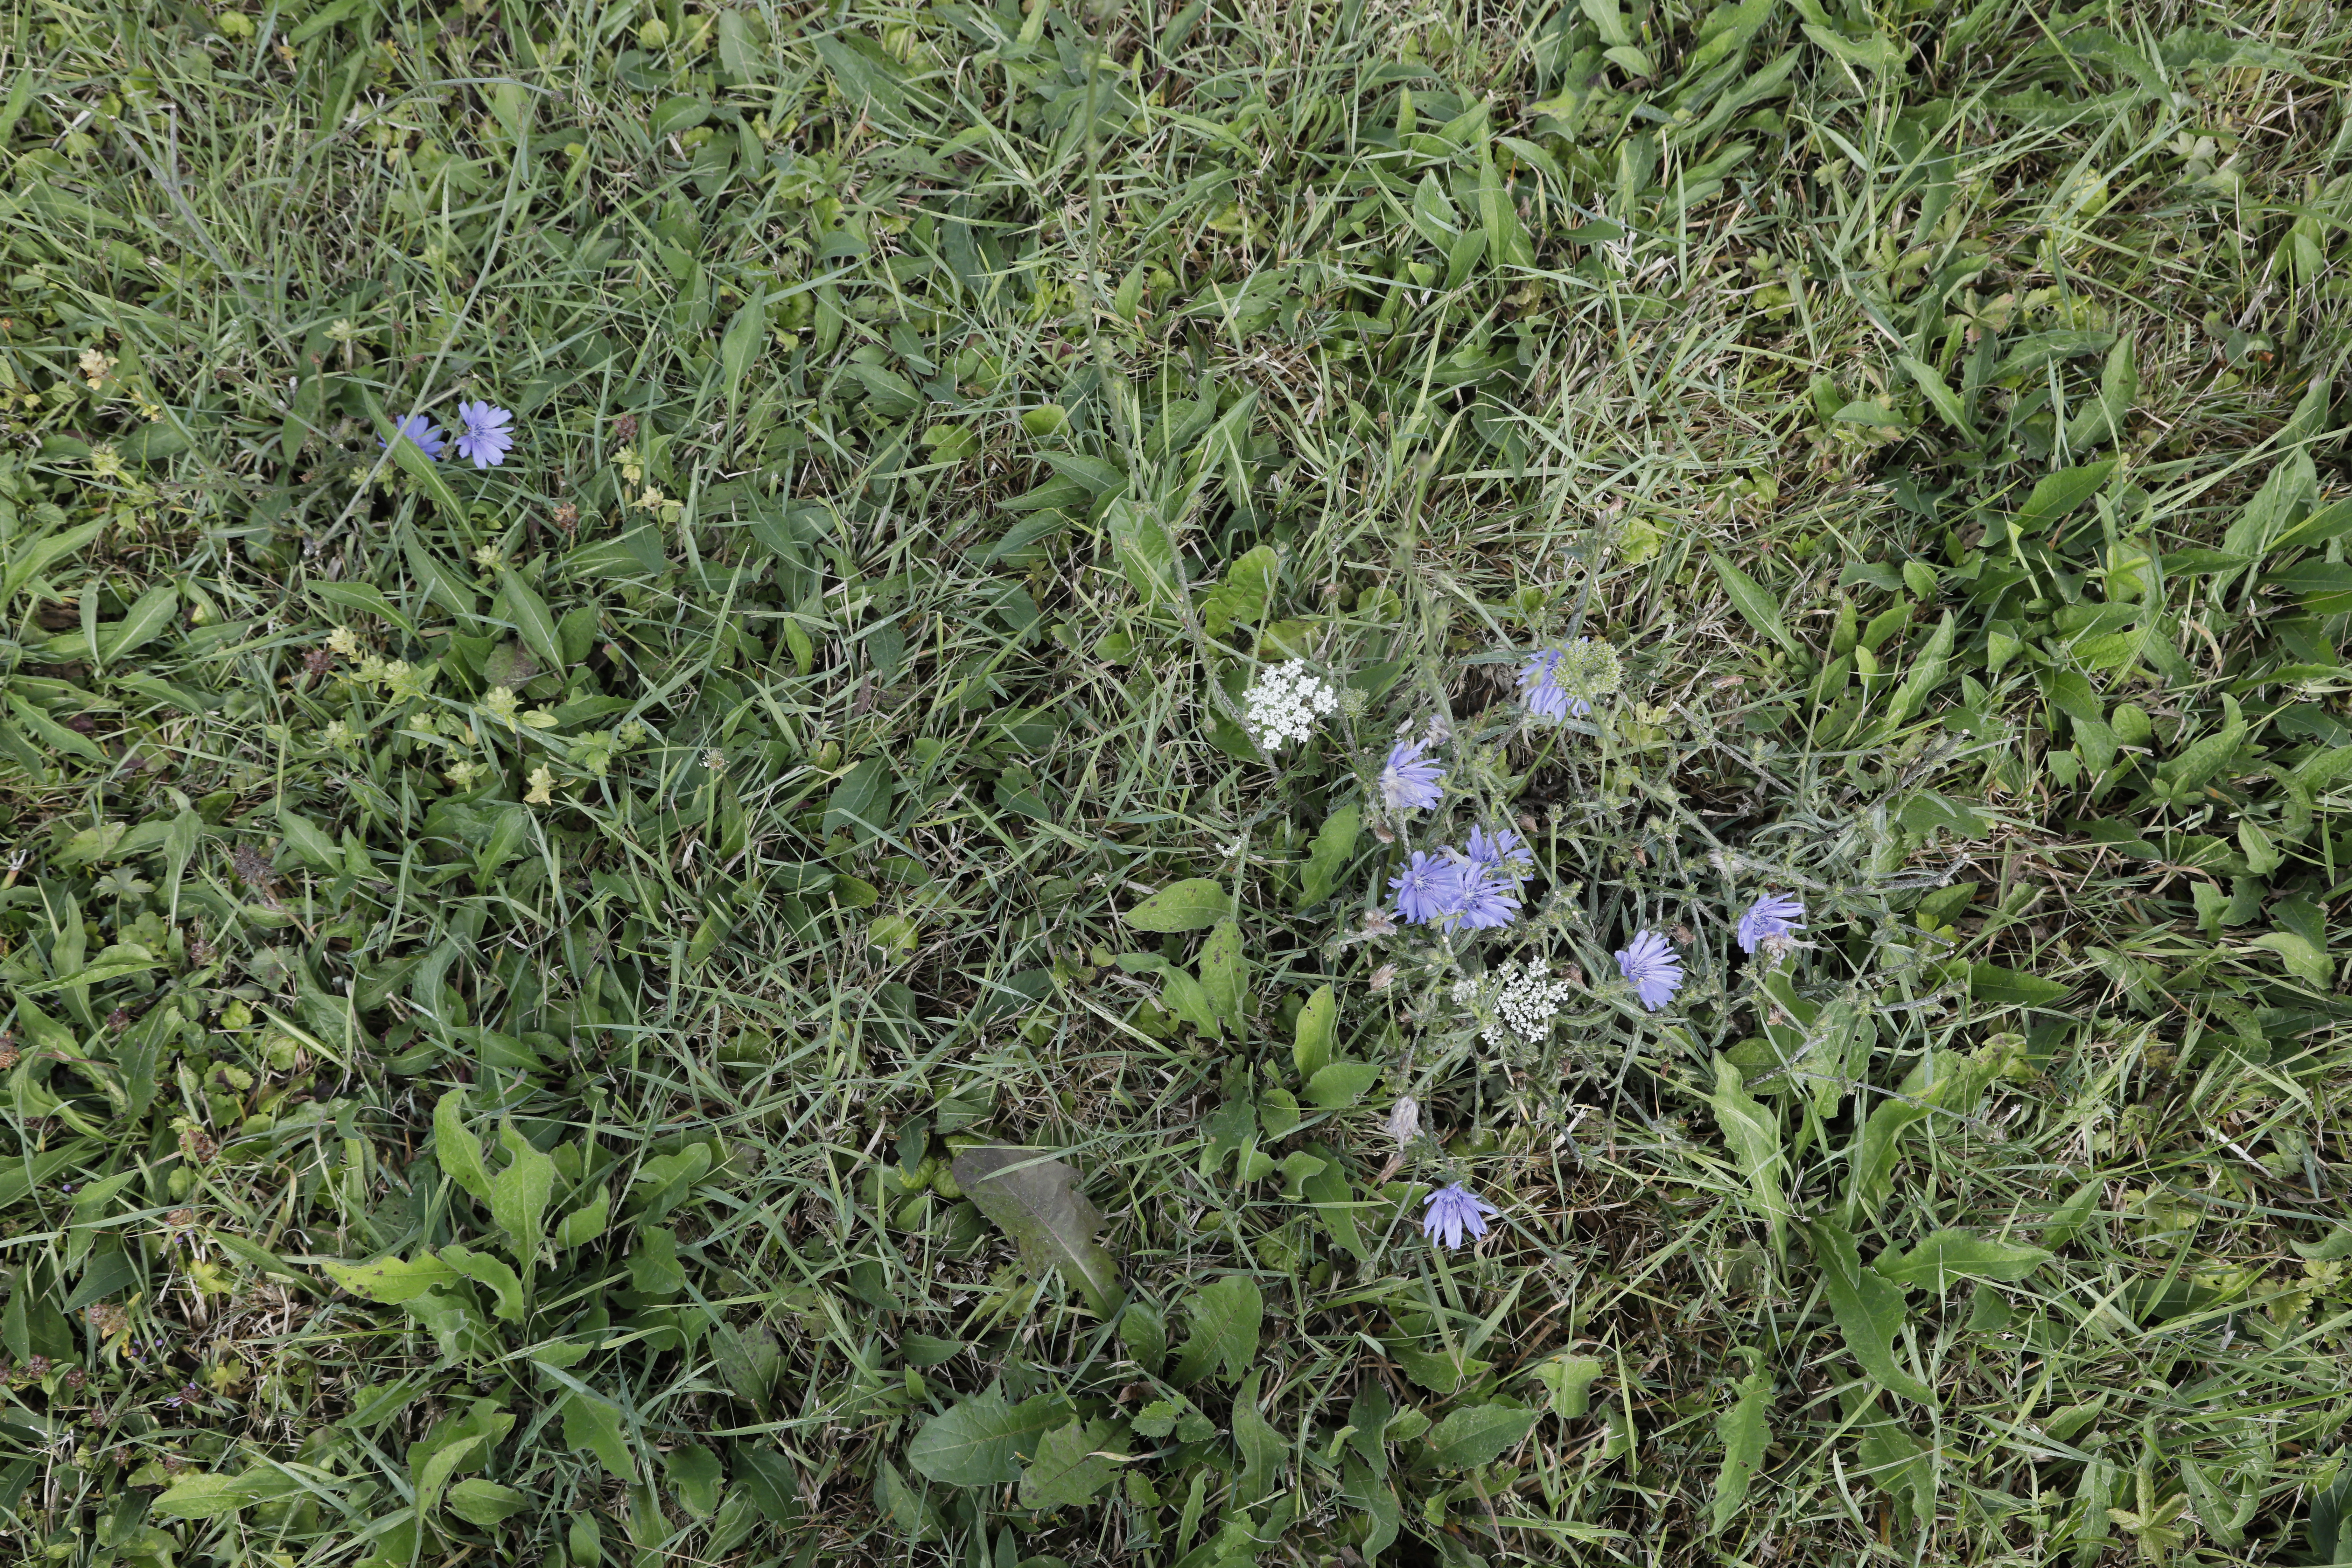
Plant species: Daucus carota, Cichorium intybus